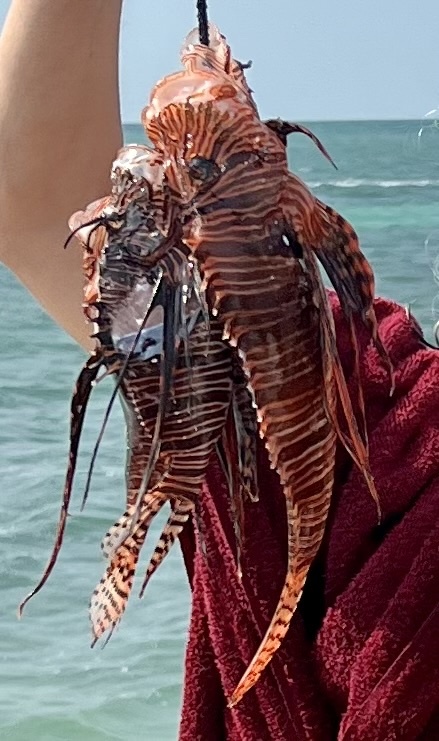
Pterois volitans (Red Lionfish)